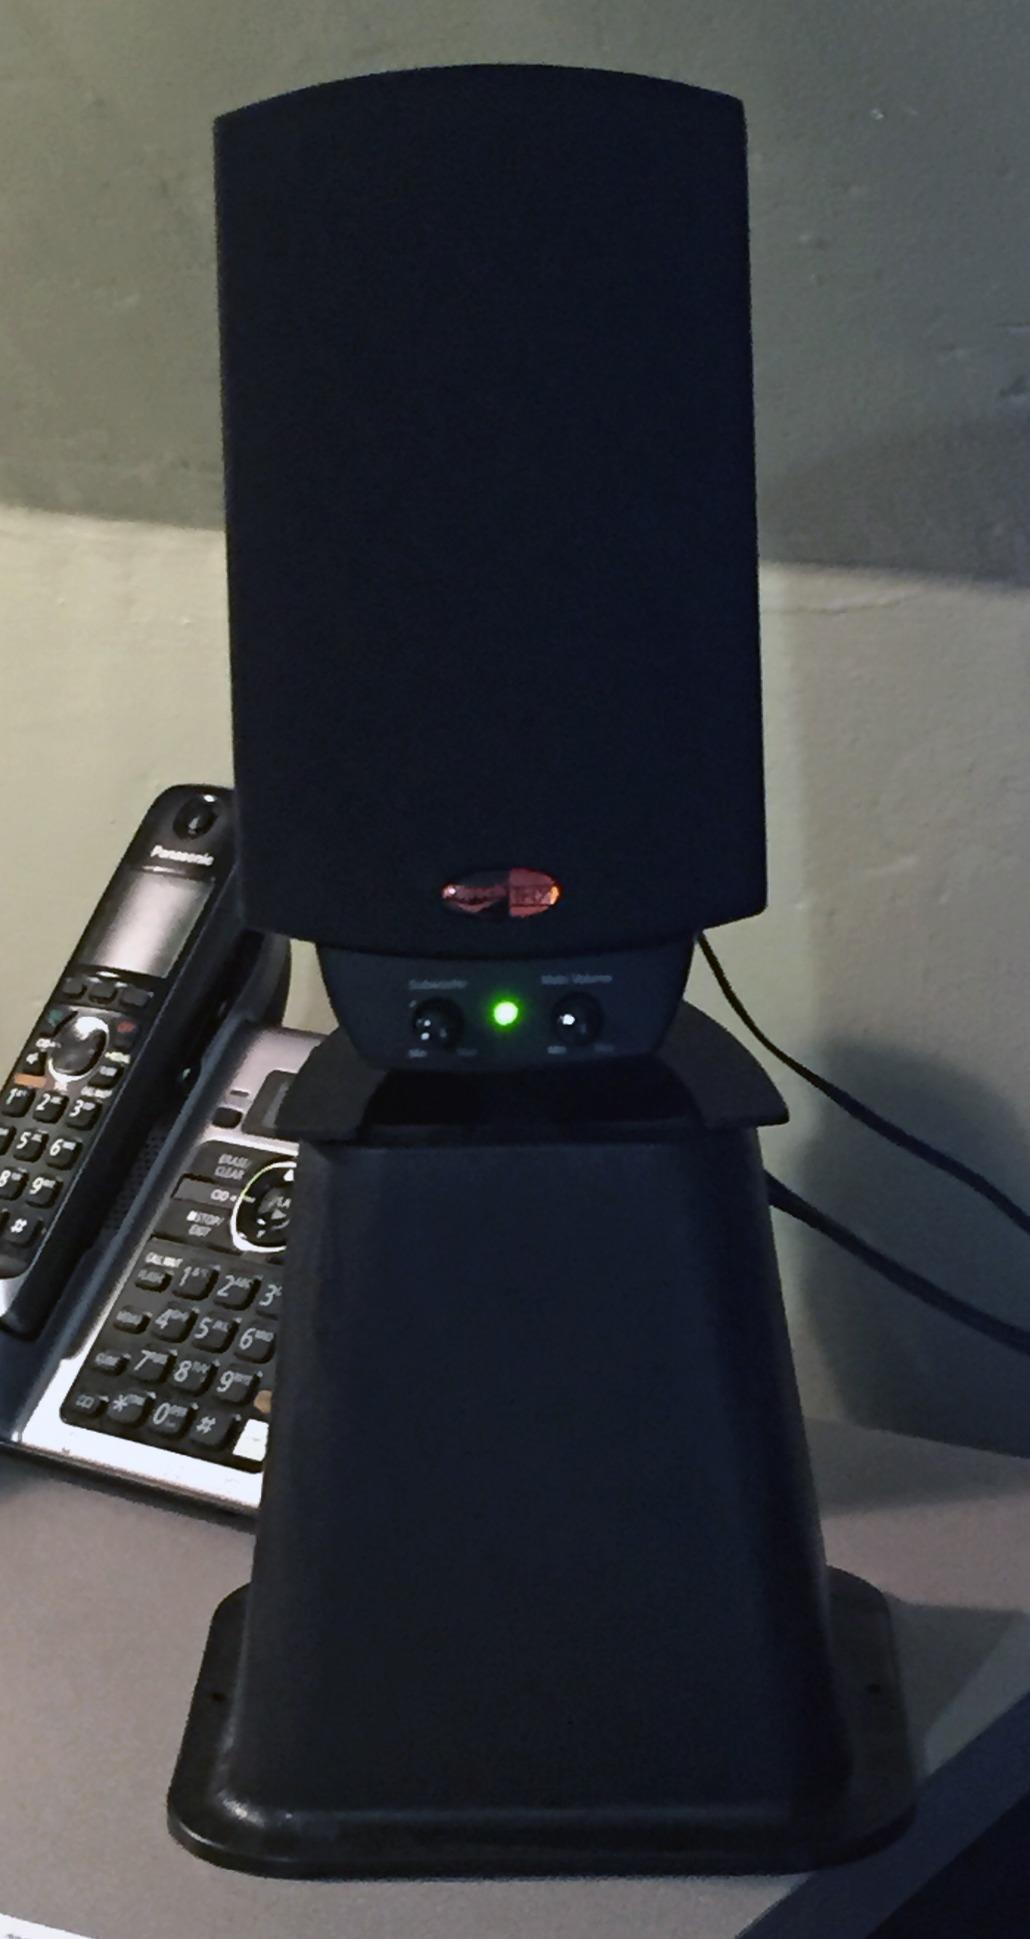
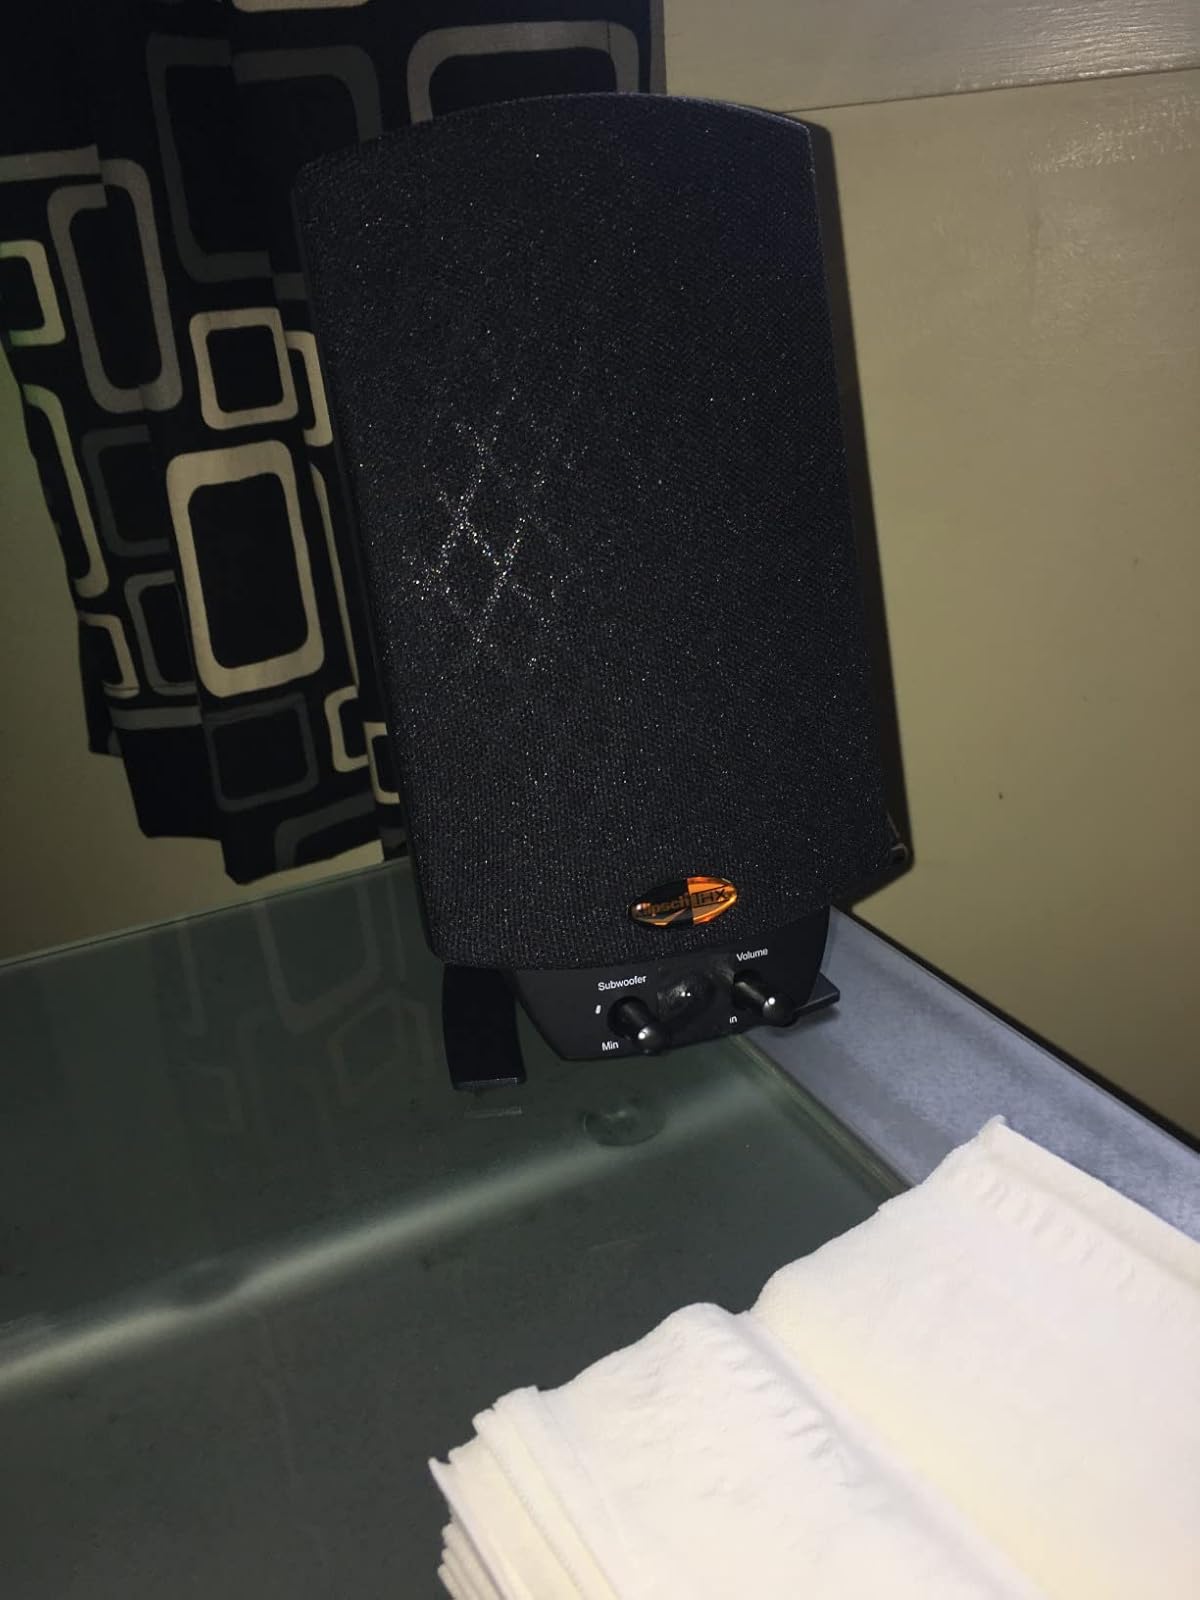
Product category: speaker
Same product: yes